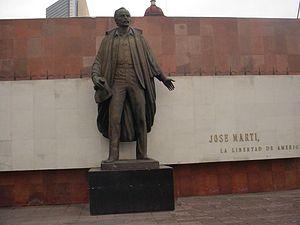
José Julián Martí Pérez est un homme politique, philosophe, penseur, journaliste et un poète cubain. Il est le fondateur du Parti révolutionnaire cubain. Il est considéré à Cuba comme un héros national, le plus grand martyr et l'apôtre de la lutte pour l'indépendance. Le régime communiste mis en place par Fidel Castro se réclame officiellement de sa pensée. Après Rubén Darío, il est un des représentants les plus célèbres du mouvement moderniste.